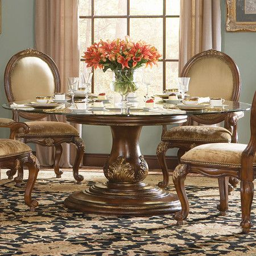
add an ornate touch to your eat - in kitchen or dining room with this eye - catching table , showcasing a round silhouette and glass top .